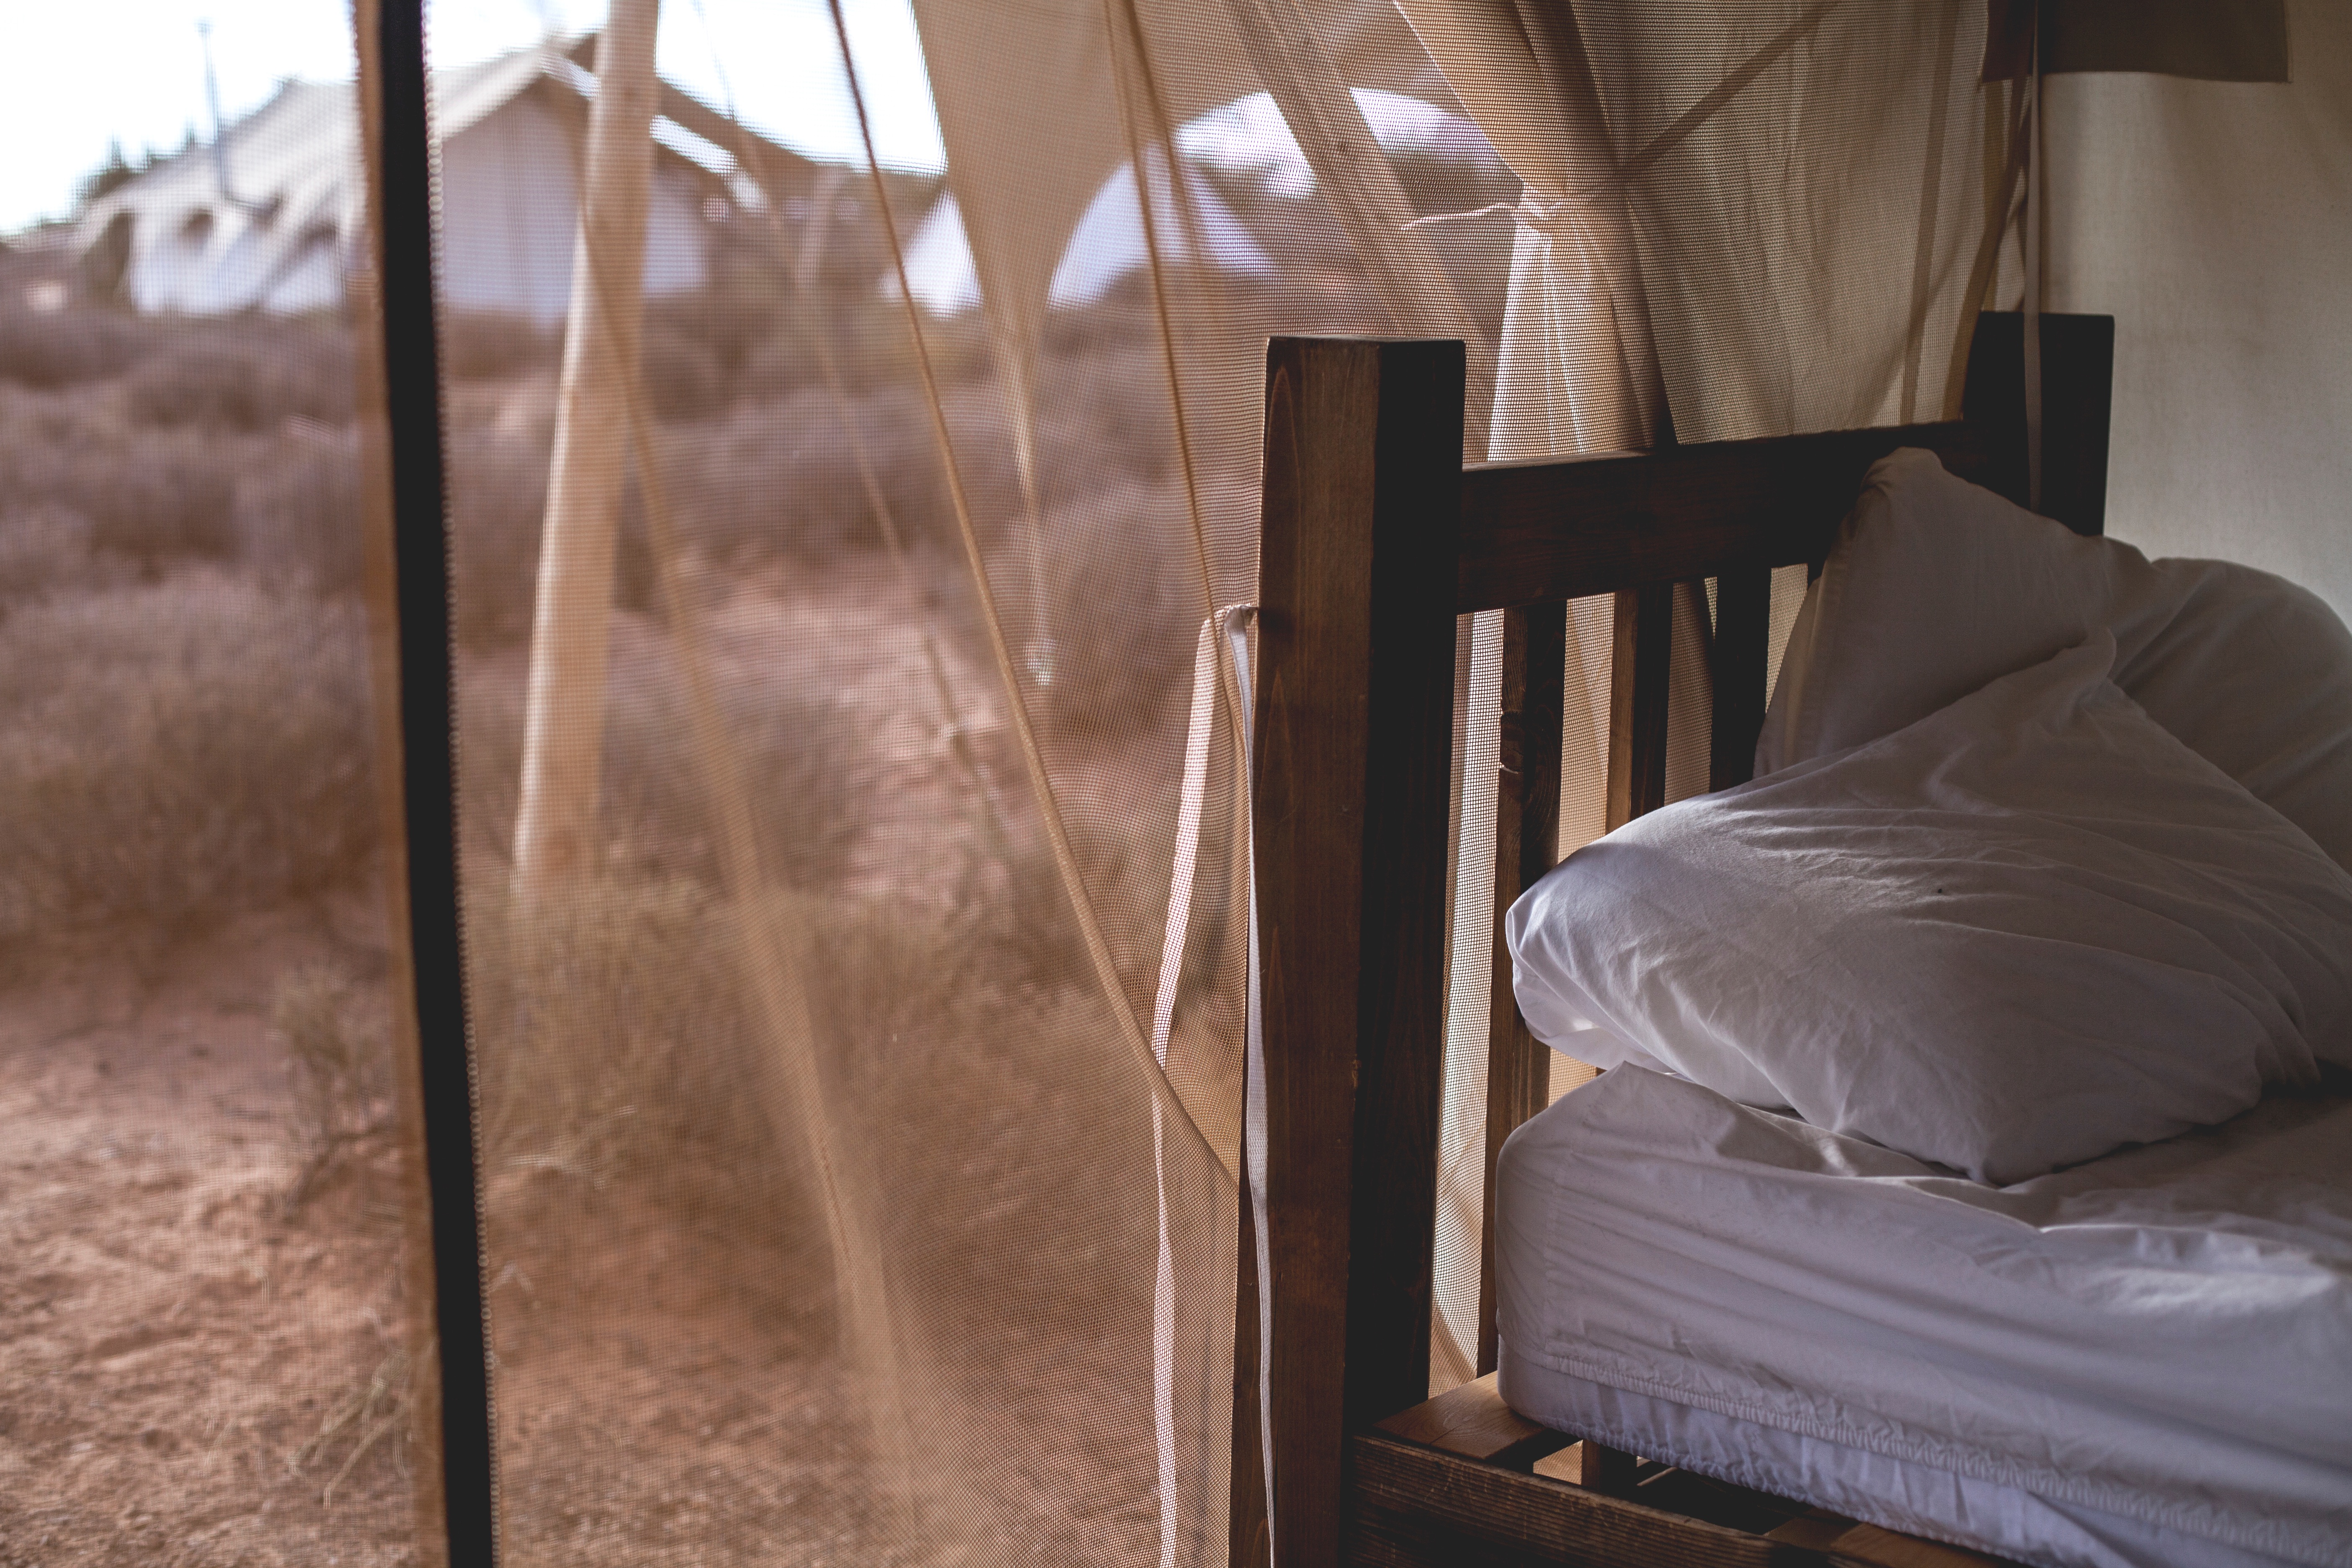
wood, house, floor, home, property, furniture, room, interior design, bed